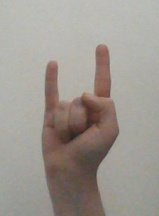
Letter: la